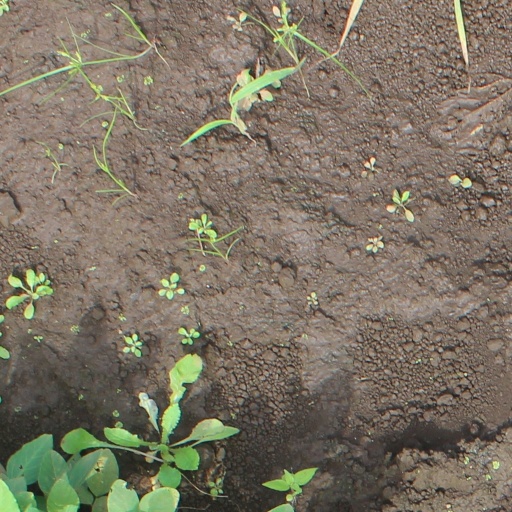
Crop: soybean